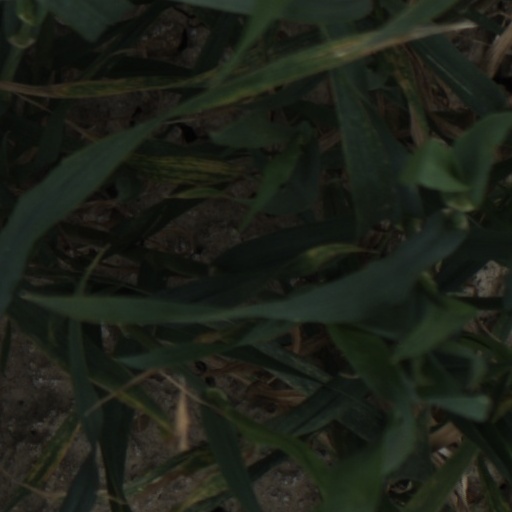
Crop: wheat